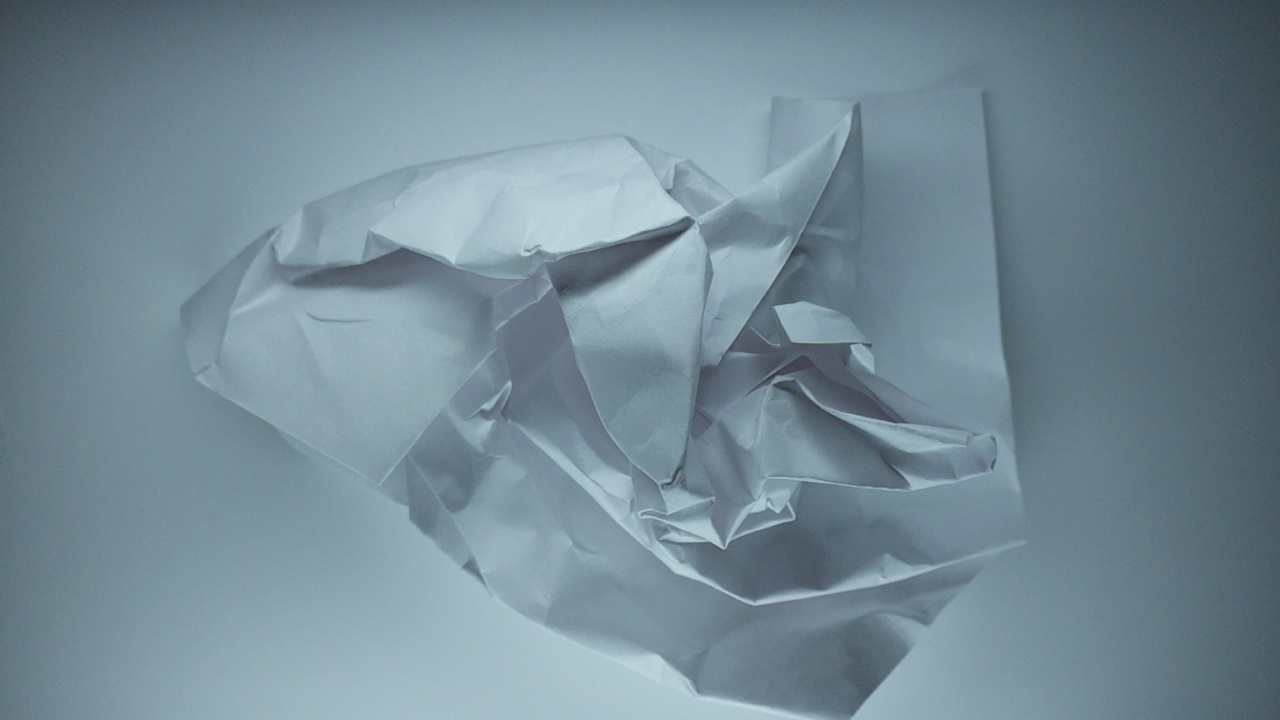
Label: recycle